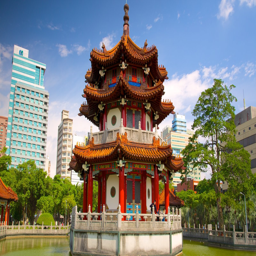
tourist attraction which includes a city , a temple or place of worship and a park